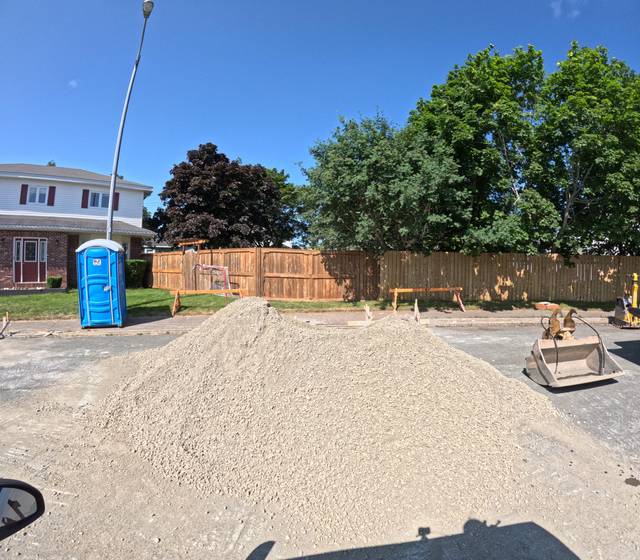
Region: Canada
Coordinates: 47.527, -52.777